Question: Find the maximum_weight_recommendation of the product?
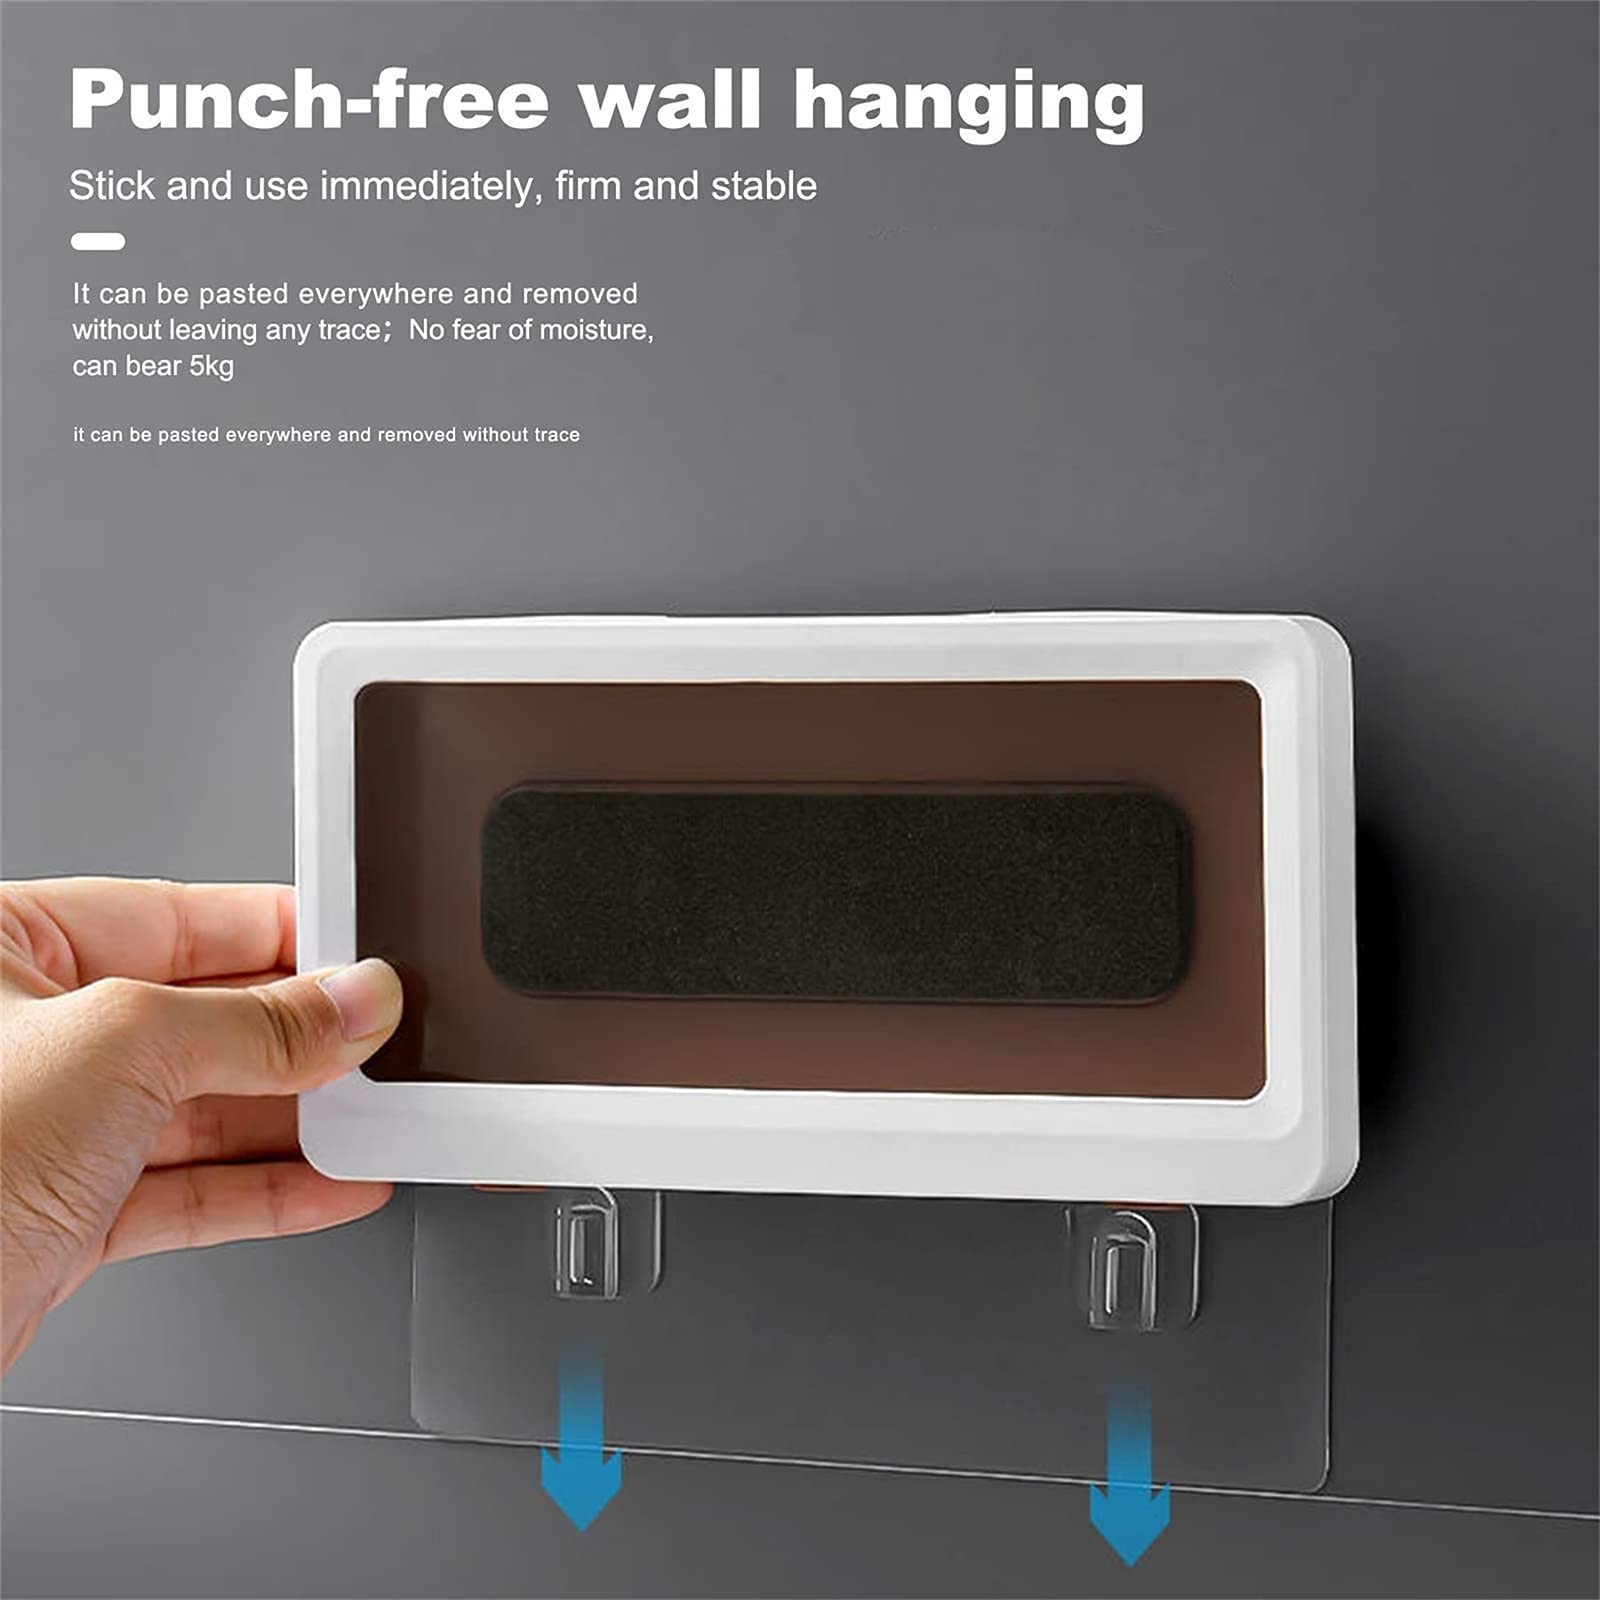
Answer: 5.0 kilogram